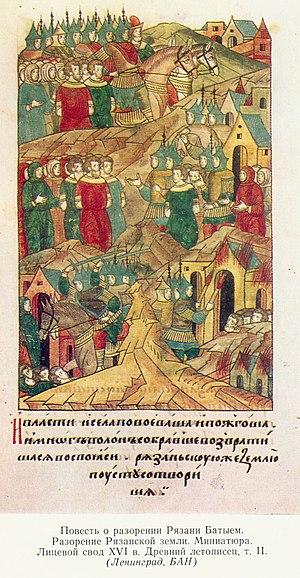
L’invasion mongole de l'Europe au XIIIᵉ siècle désigne l'action militaire d'une puissance asiatique, l'Empire mongol, pour envahir et conquérir des parties de l'Europe grâce à son armée.